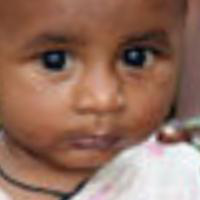
Age group: age 01-10